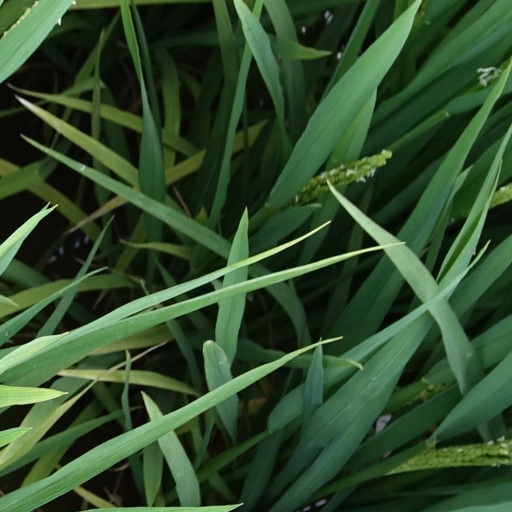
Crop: rice